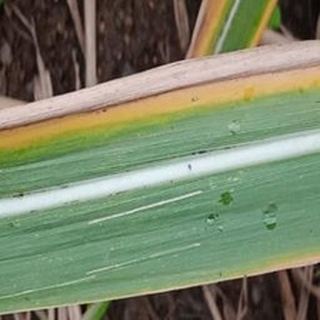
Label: sugarcane_yellow_leaf_disease